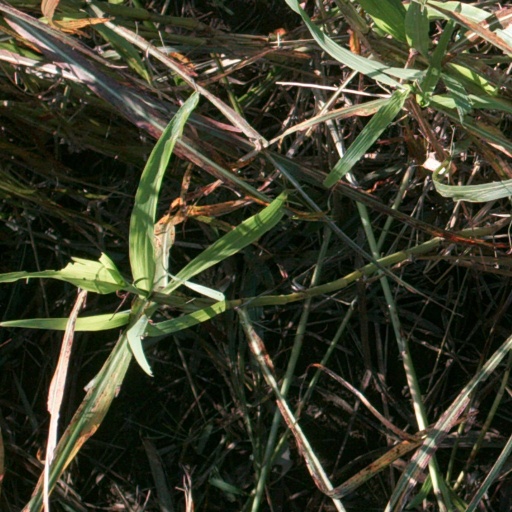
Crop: sorghum